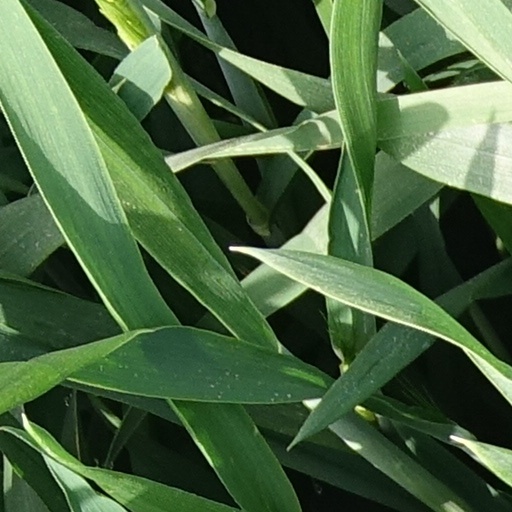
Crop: wheat